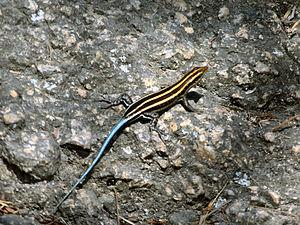
Nucras est un genre de sauriens de la famille des Lacertidae.
Nucras caesicaudata est une espèce de sauriens de la famille des Lacertidae.